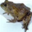
Label: frog